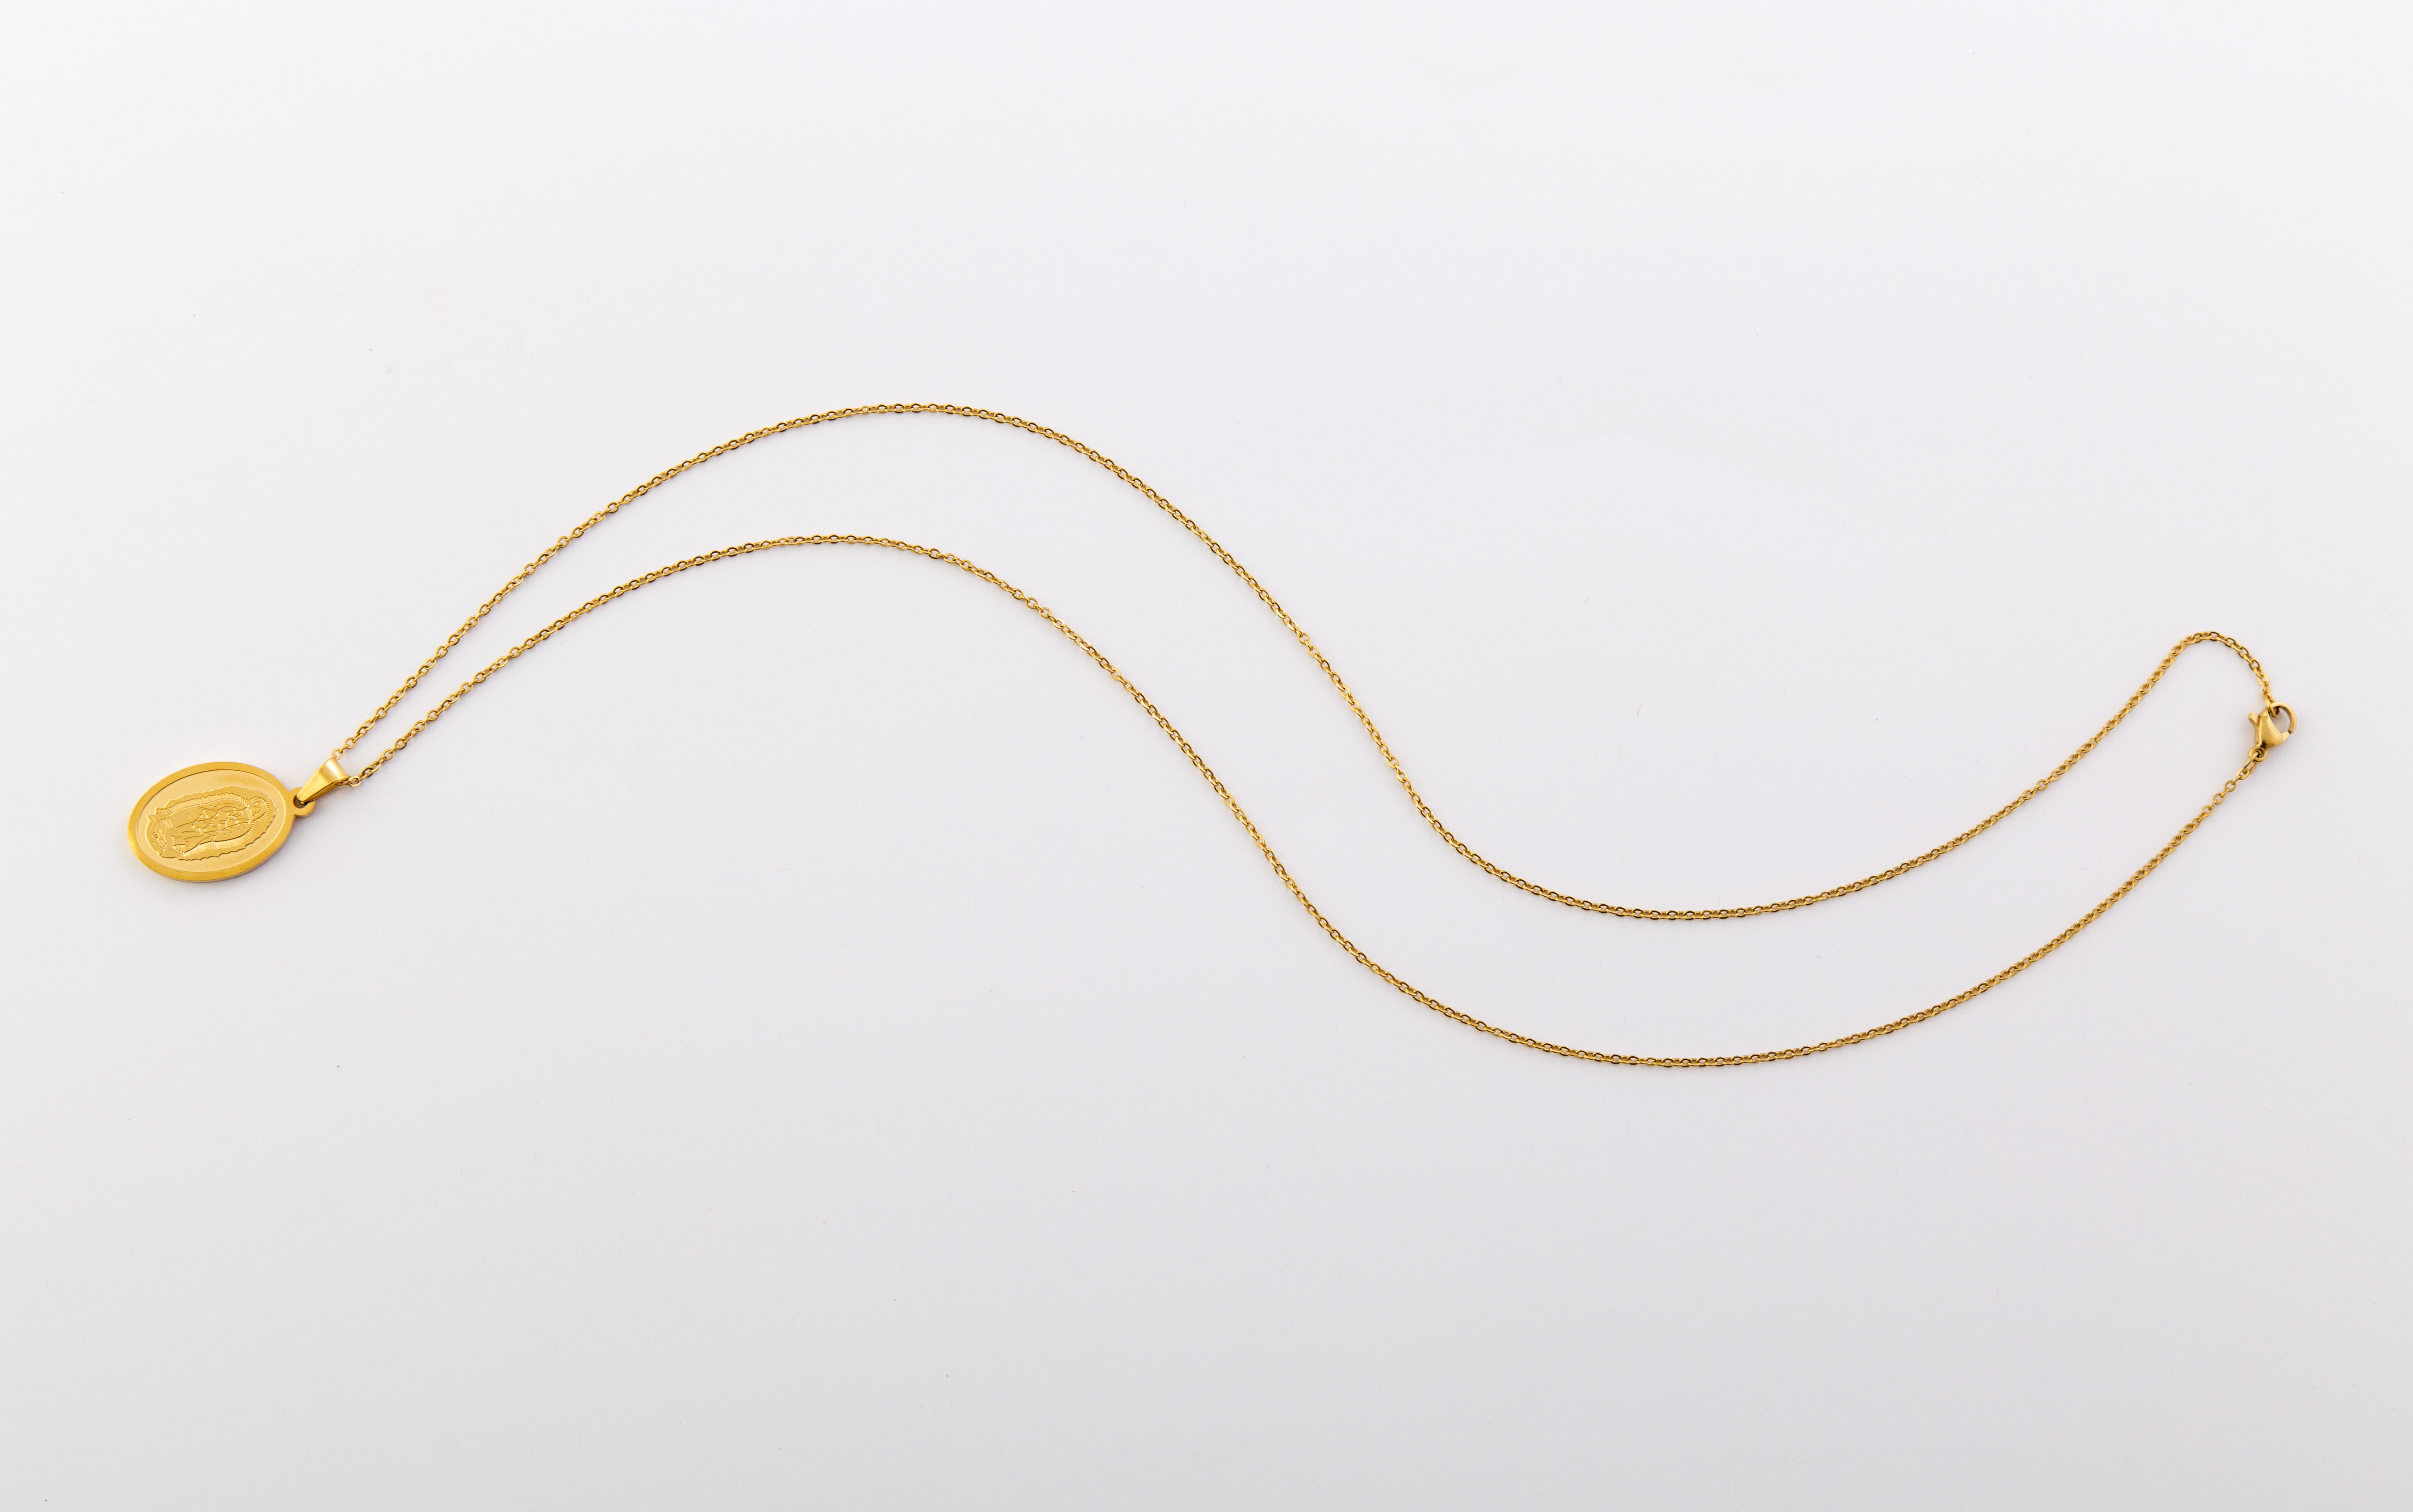
jewellery, gold, chain, jewel, golden, fashion accessory, necklace, metal, body jewelry, brass